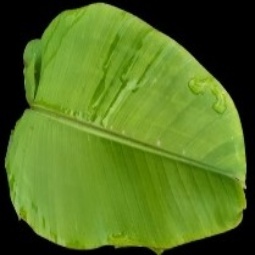
Label: Sulphur